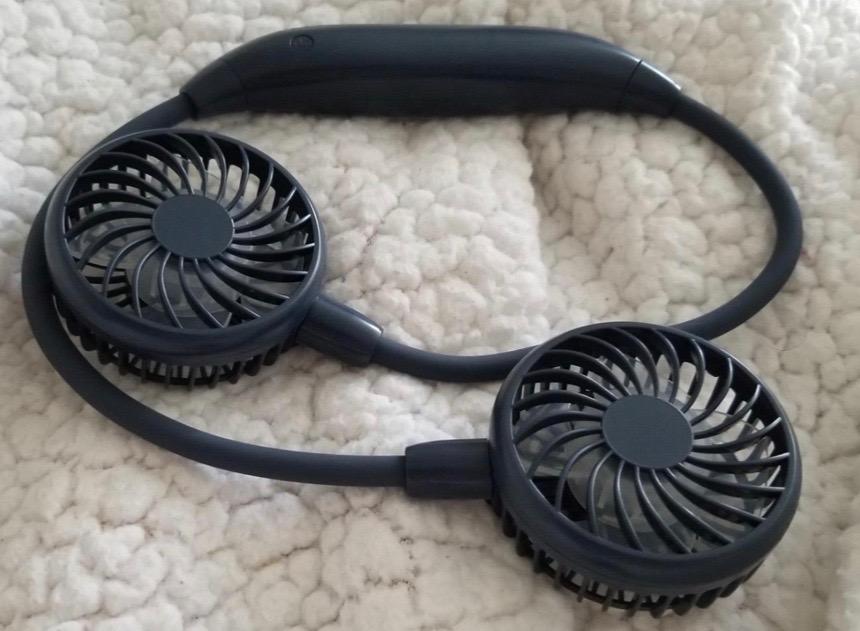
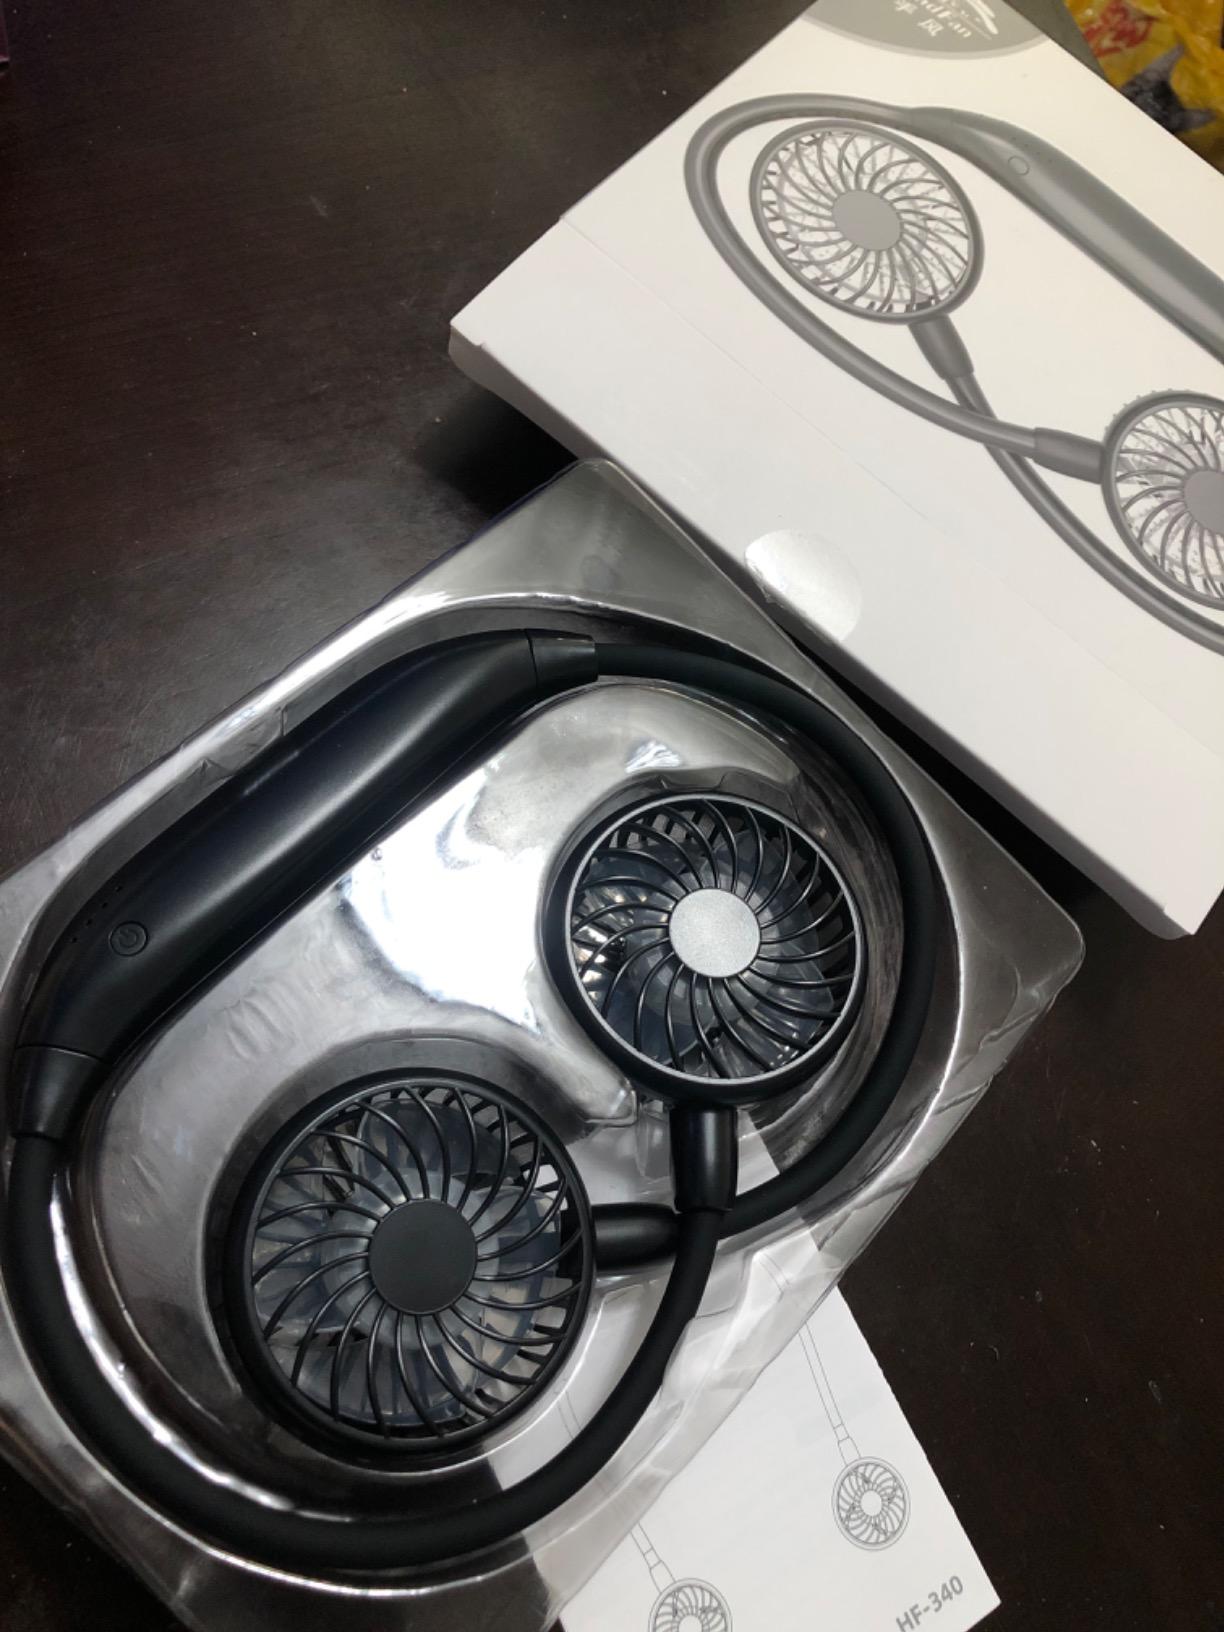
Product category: fan
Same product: no